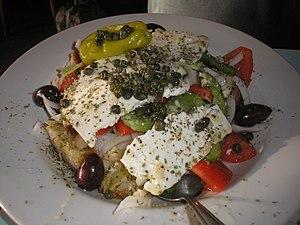
Salade crétoise, archétype du régime méditerranéen
Le régime méditerranéen, également appelé régime crétois ou diète méditerranéenne est une pratique alimentaire traditionnelle dans plusieurs pays autour de la mer Méditerranée caractérisée par la consommation en abondance de fruits, légumes, légumineuses, céréales, herbes aromatiques et d'huile d'olive, une consommation modérée de produits laitiers d'origine variée, d'œufs et de vin, une consommation limitée de poisson et une consommation faible de viande.
Les listes du patrimoine culturel immatériel de l'humanité en Europe sont des recensements des pratiques et expressions culturelles par l'UNESCO. Les éléments turcs, chypriotes, russes et des pays caucasiens figurent sur cette liste et non celle d'Asie et Océanie.